1999 Tour de France, Stage 11 to Stage 20

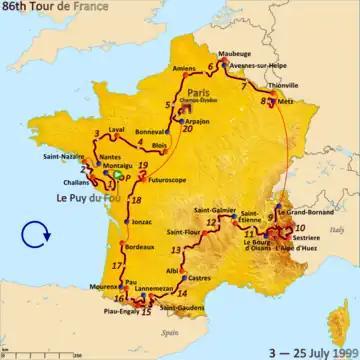
Route of the 1999 Tour de France

The 1999 Tour de France was the 86th edition of Tour de France, one of cycling's Grand Tours. The Tour began in Le Puy du Fou with a prologue individual time trial on 3 July and Stage 11 occurred on 15 July with a hilly stage from Le Bourg-d'Oisans. The race finished on the Champs-Élysées in Paris on 25 July.